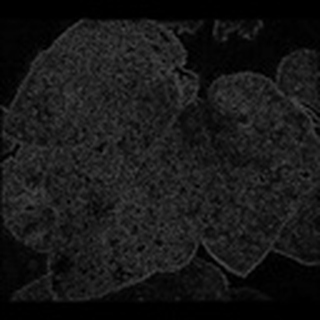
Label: cotton_powdery_mildew